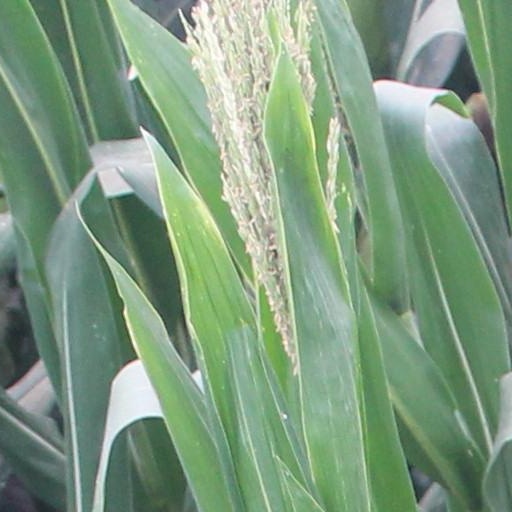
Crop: maize; corn